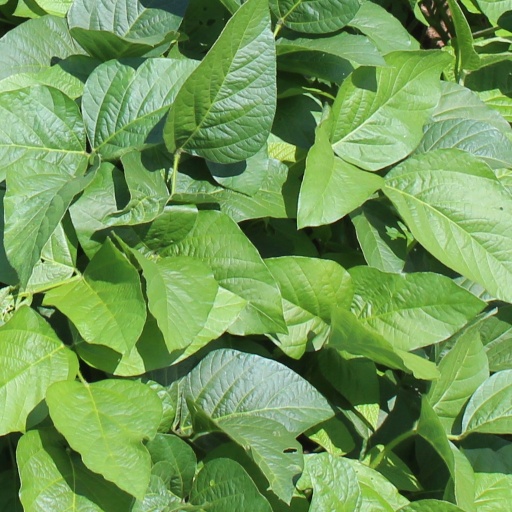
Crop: soybean